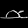
Label: Sandal